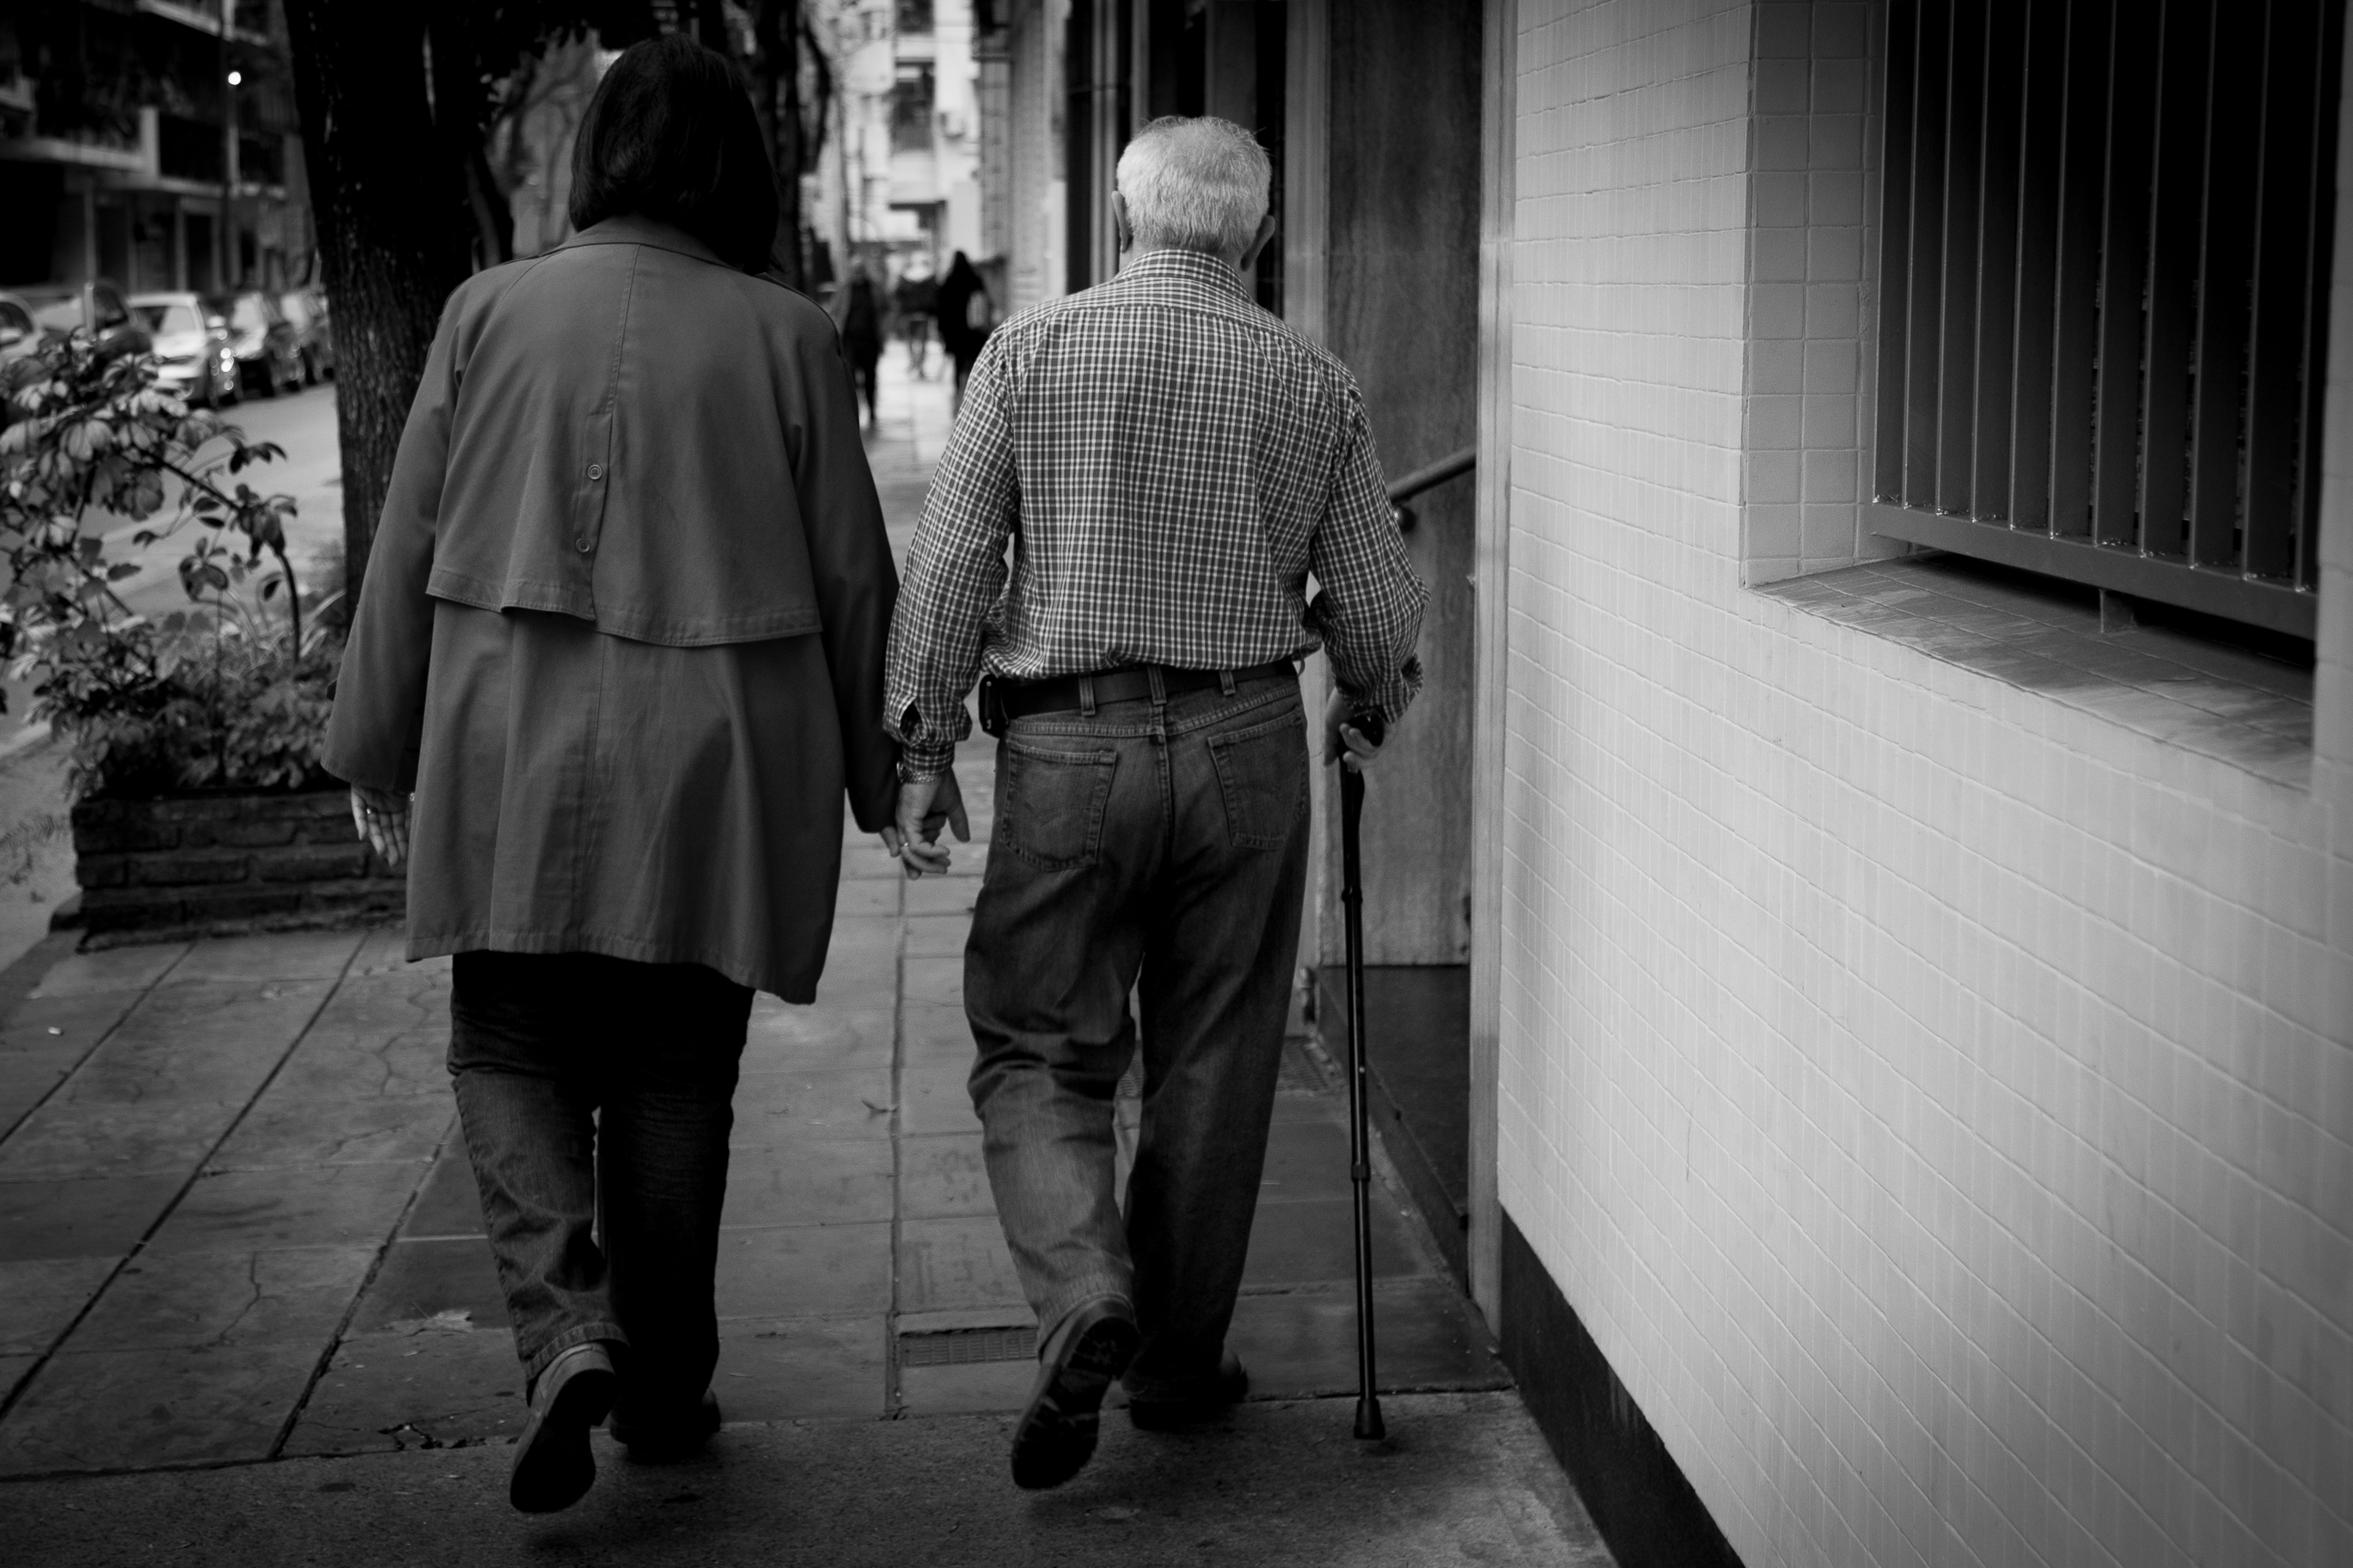
man, black and white, road, white, street, photography, love, color, canon, two, black, monochrome, 2015, women, infrastructure, photograph, snapshot, canon6d, argentina, rodrigoparedes, buenosaires, ar, 160378, 160378com, www160378com, rodrigo, paredes, canon24105, onlylove, oldlove, monochrome photography, film noir, human positions